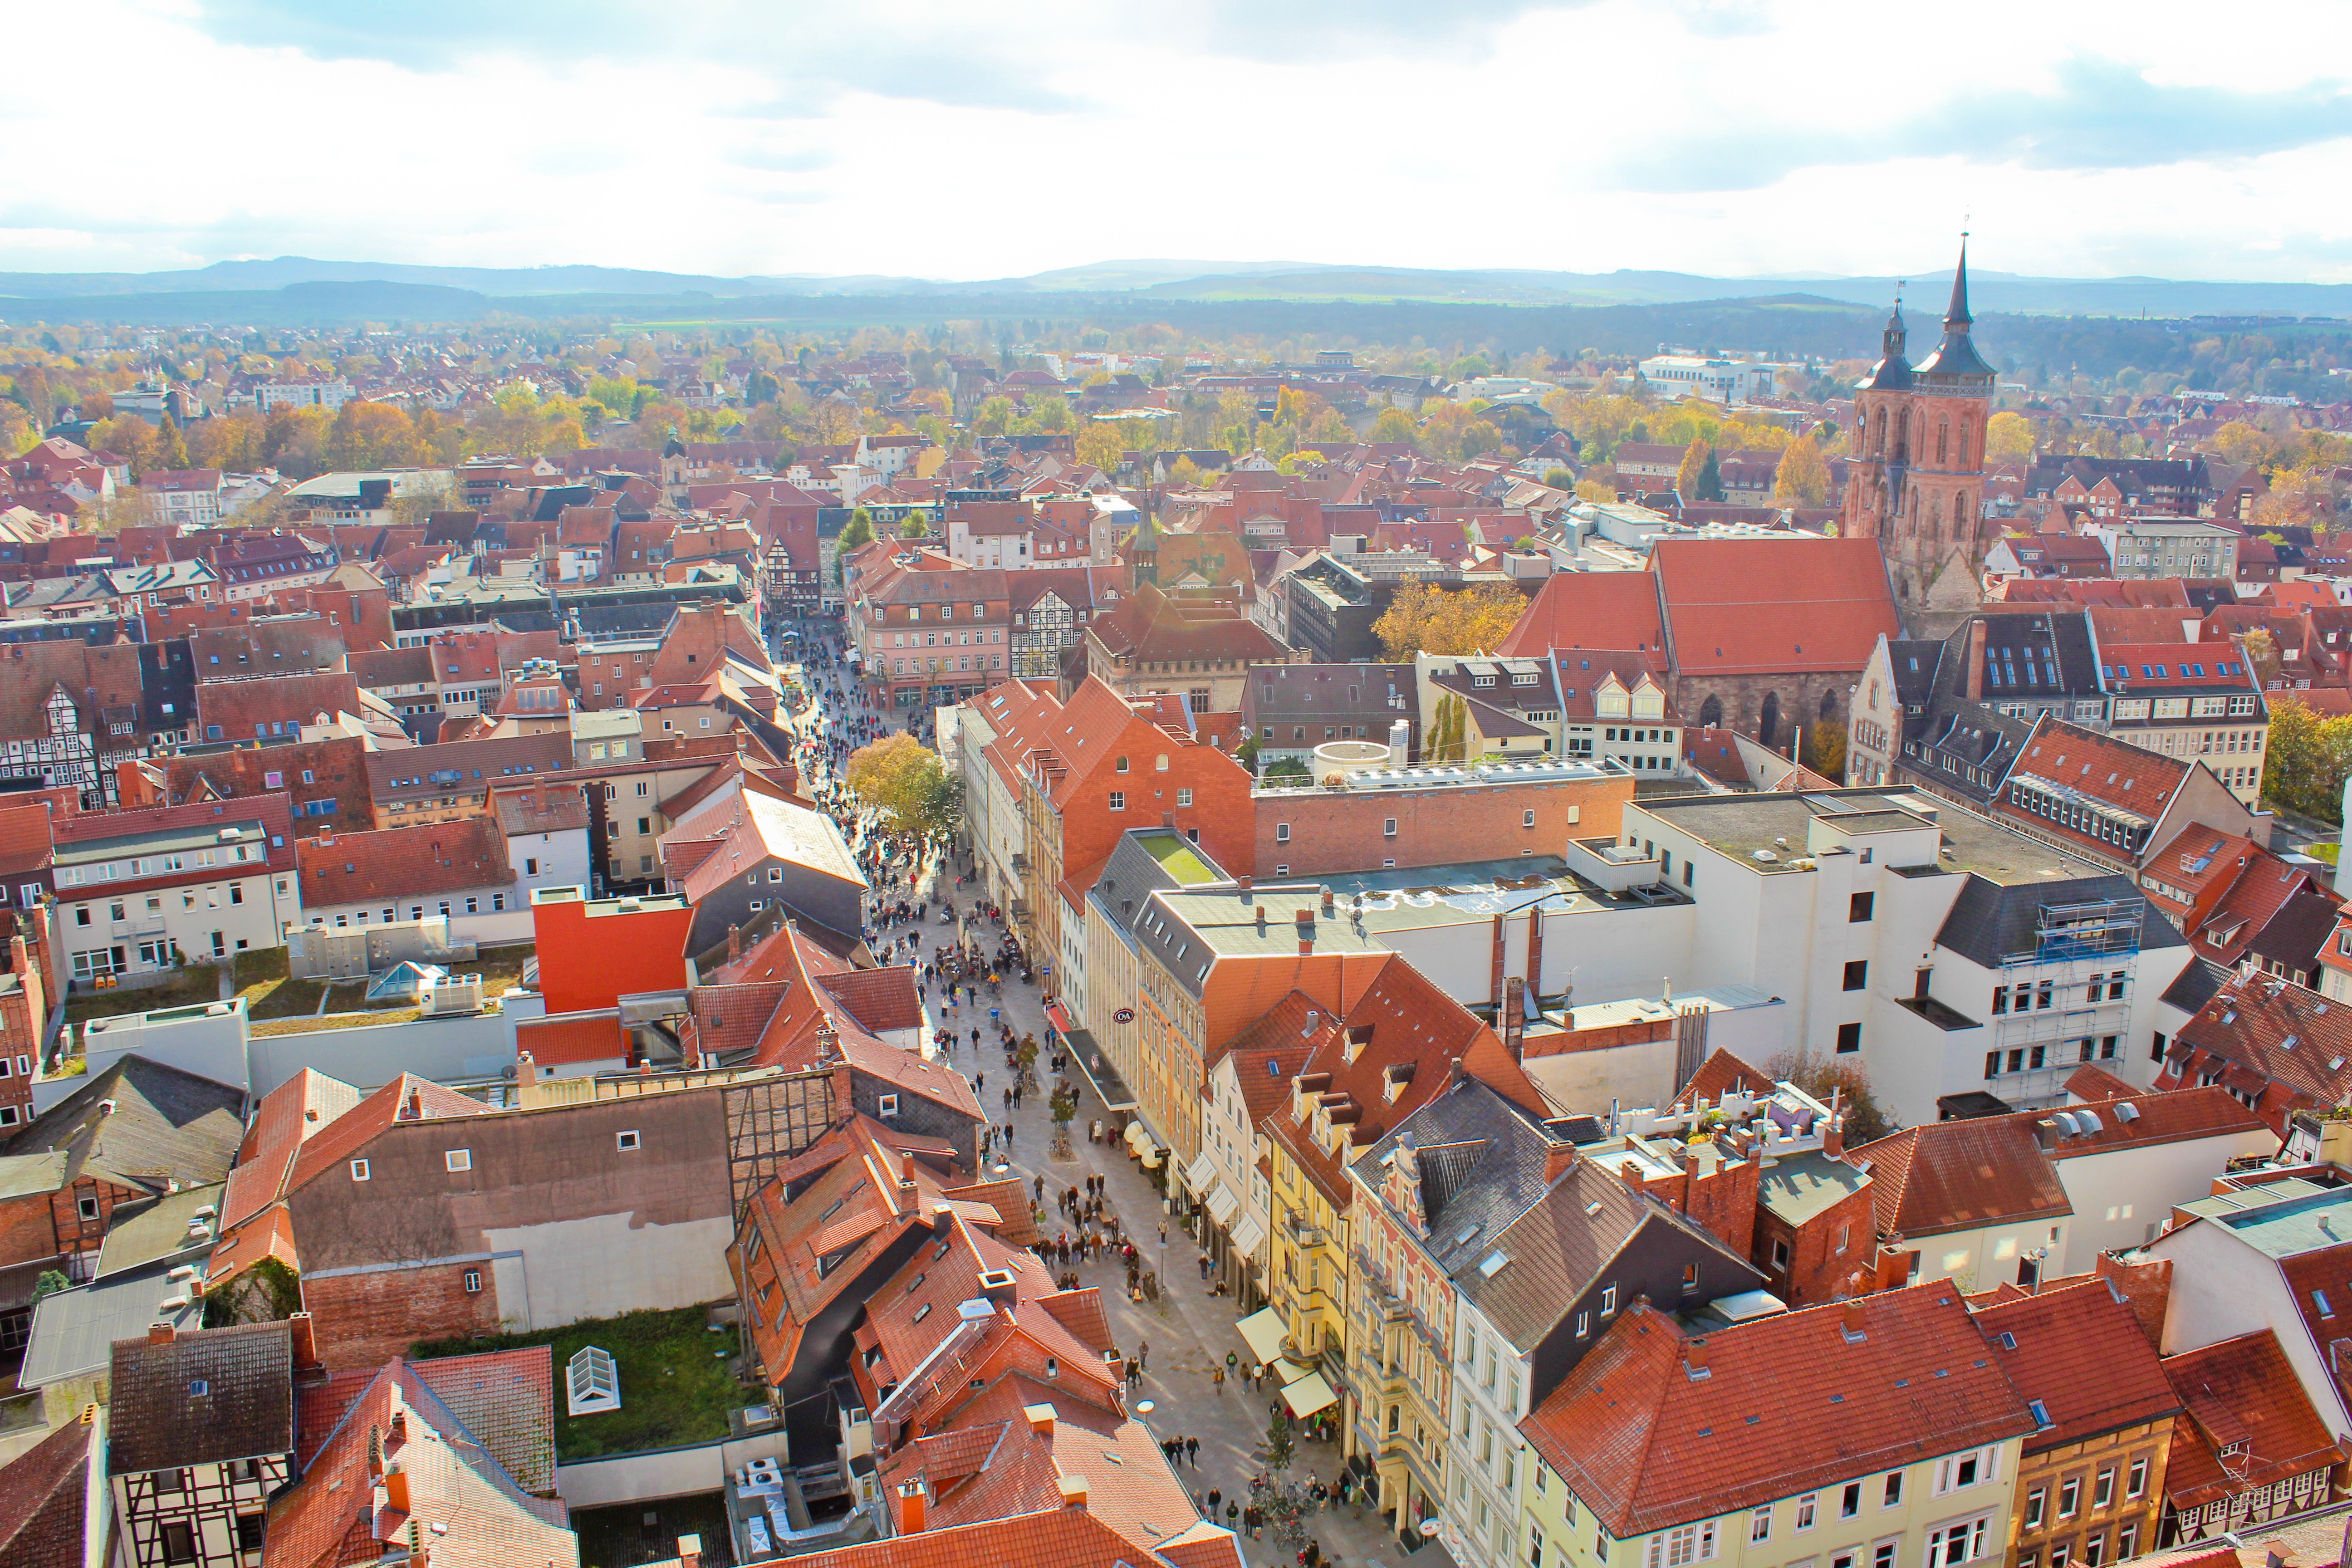
skyline, photography, town, city, cityscape, panorama, downtown, suburb, neighbourhood, bird's eye view, aerial photography, residential area, human settlement